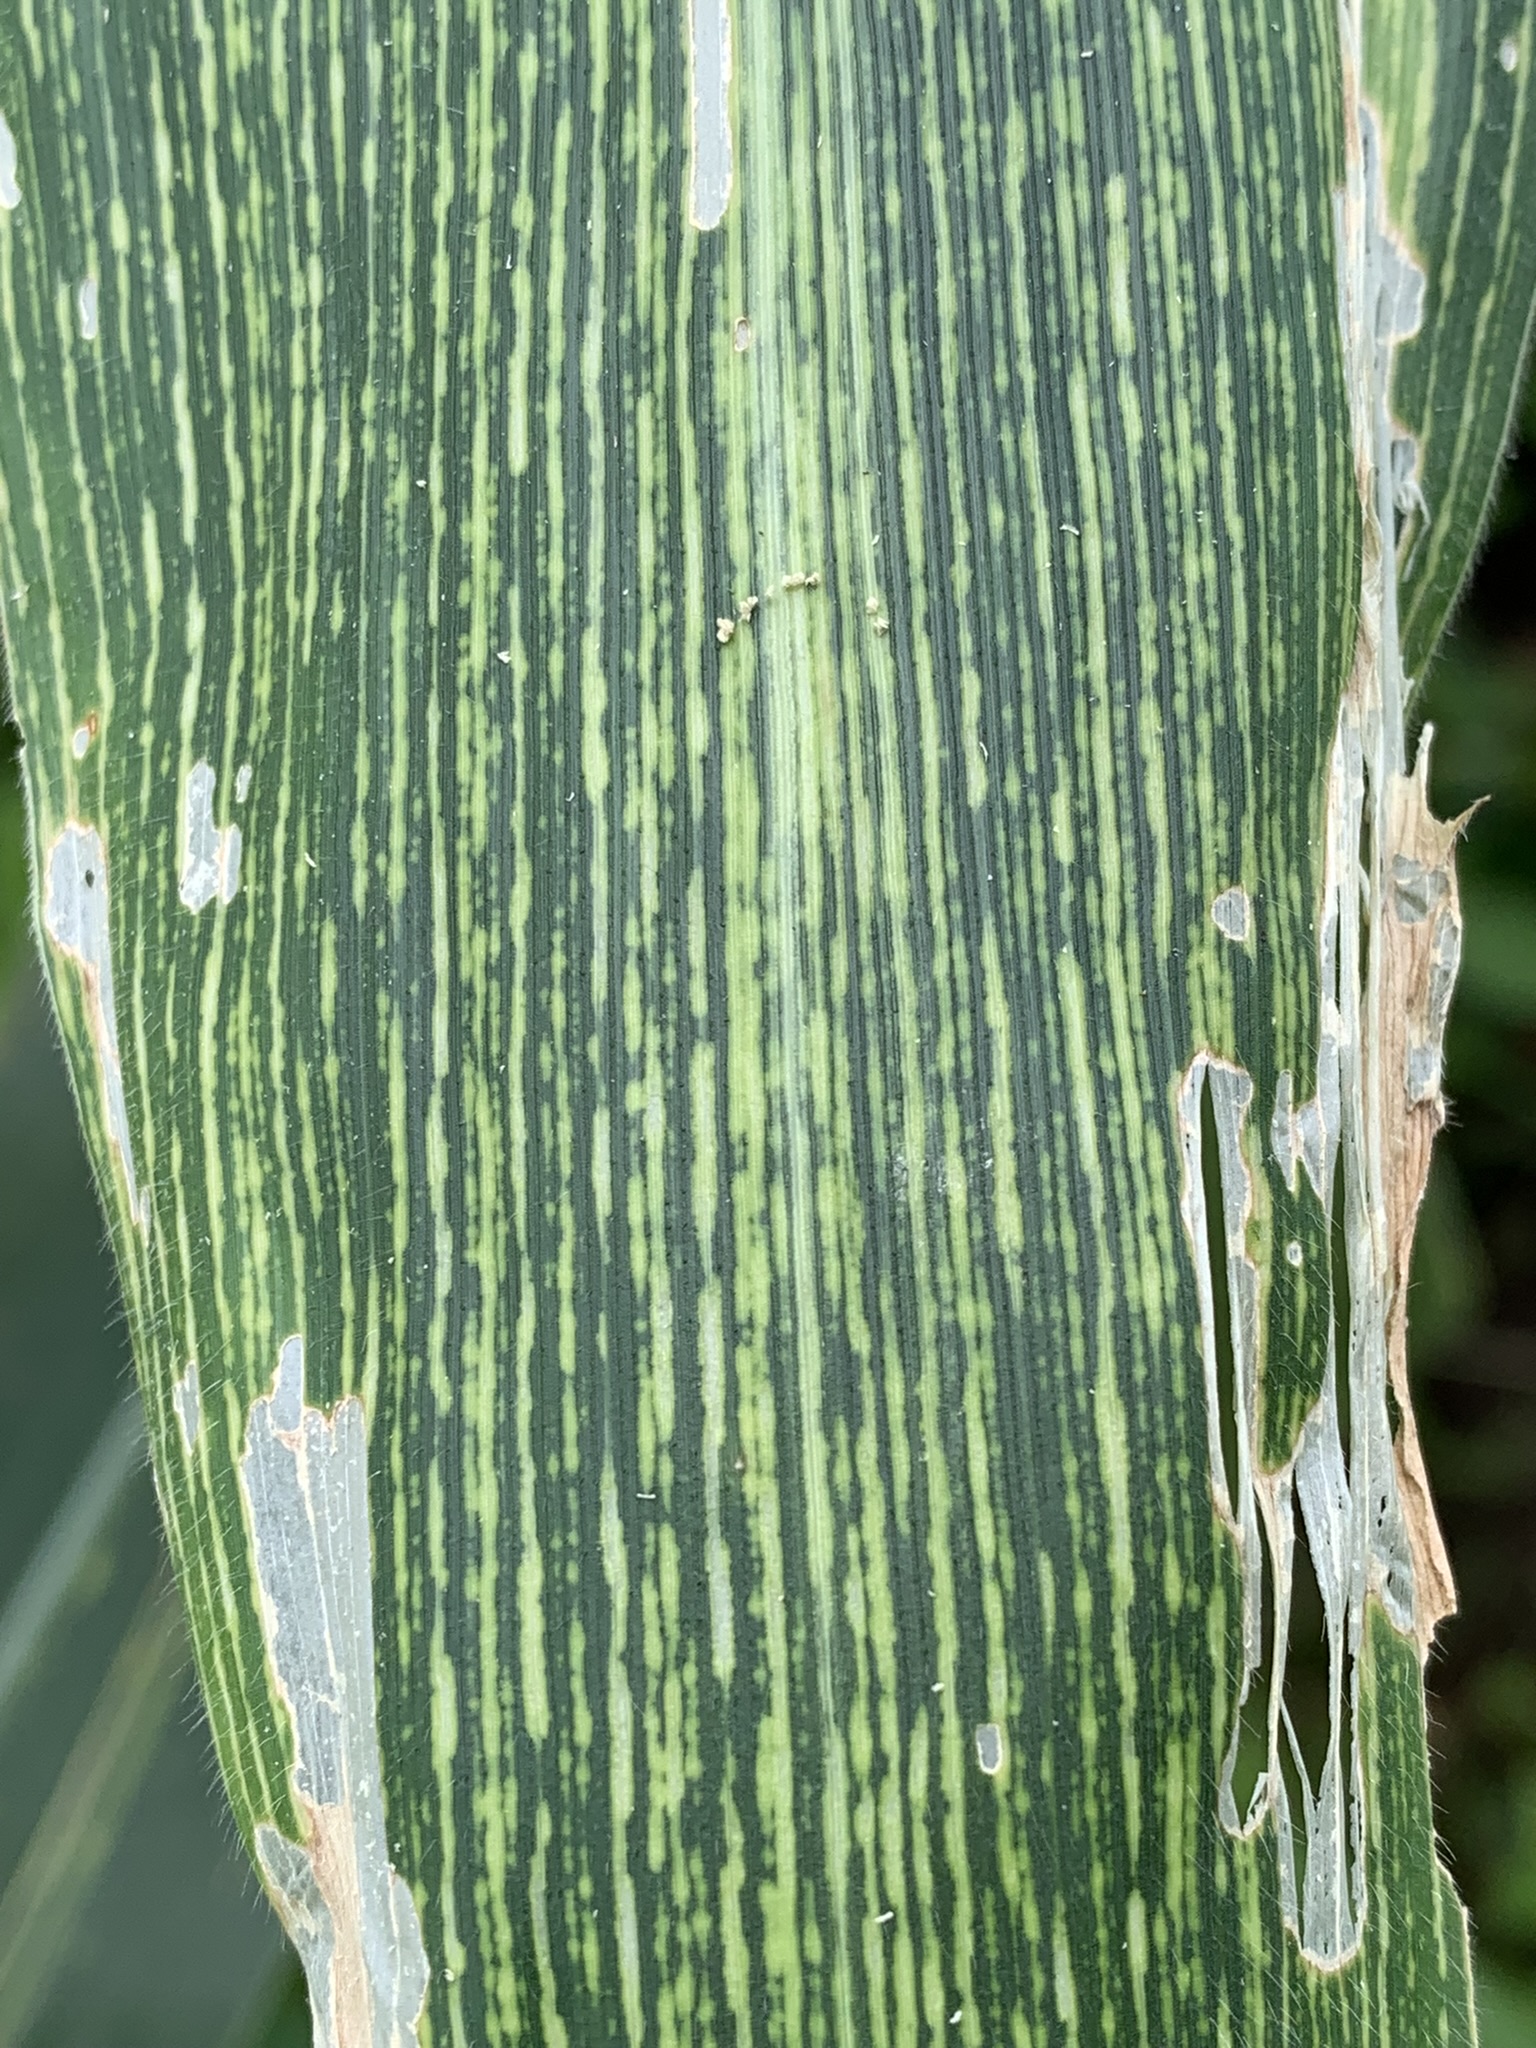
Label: MSV